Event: Ecuador Earthquake
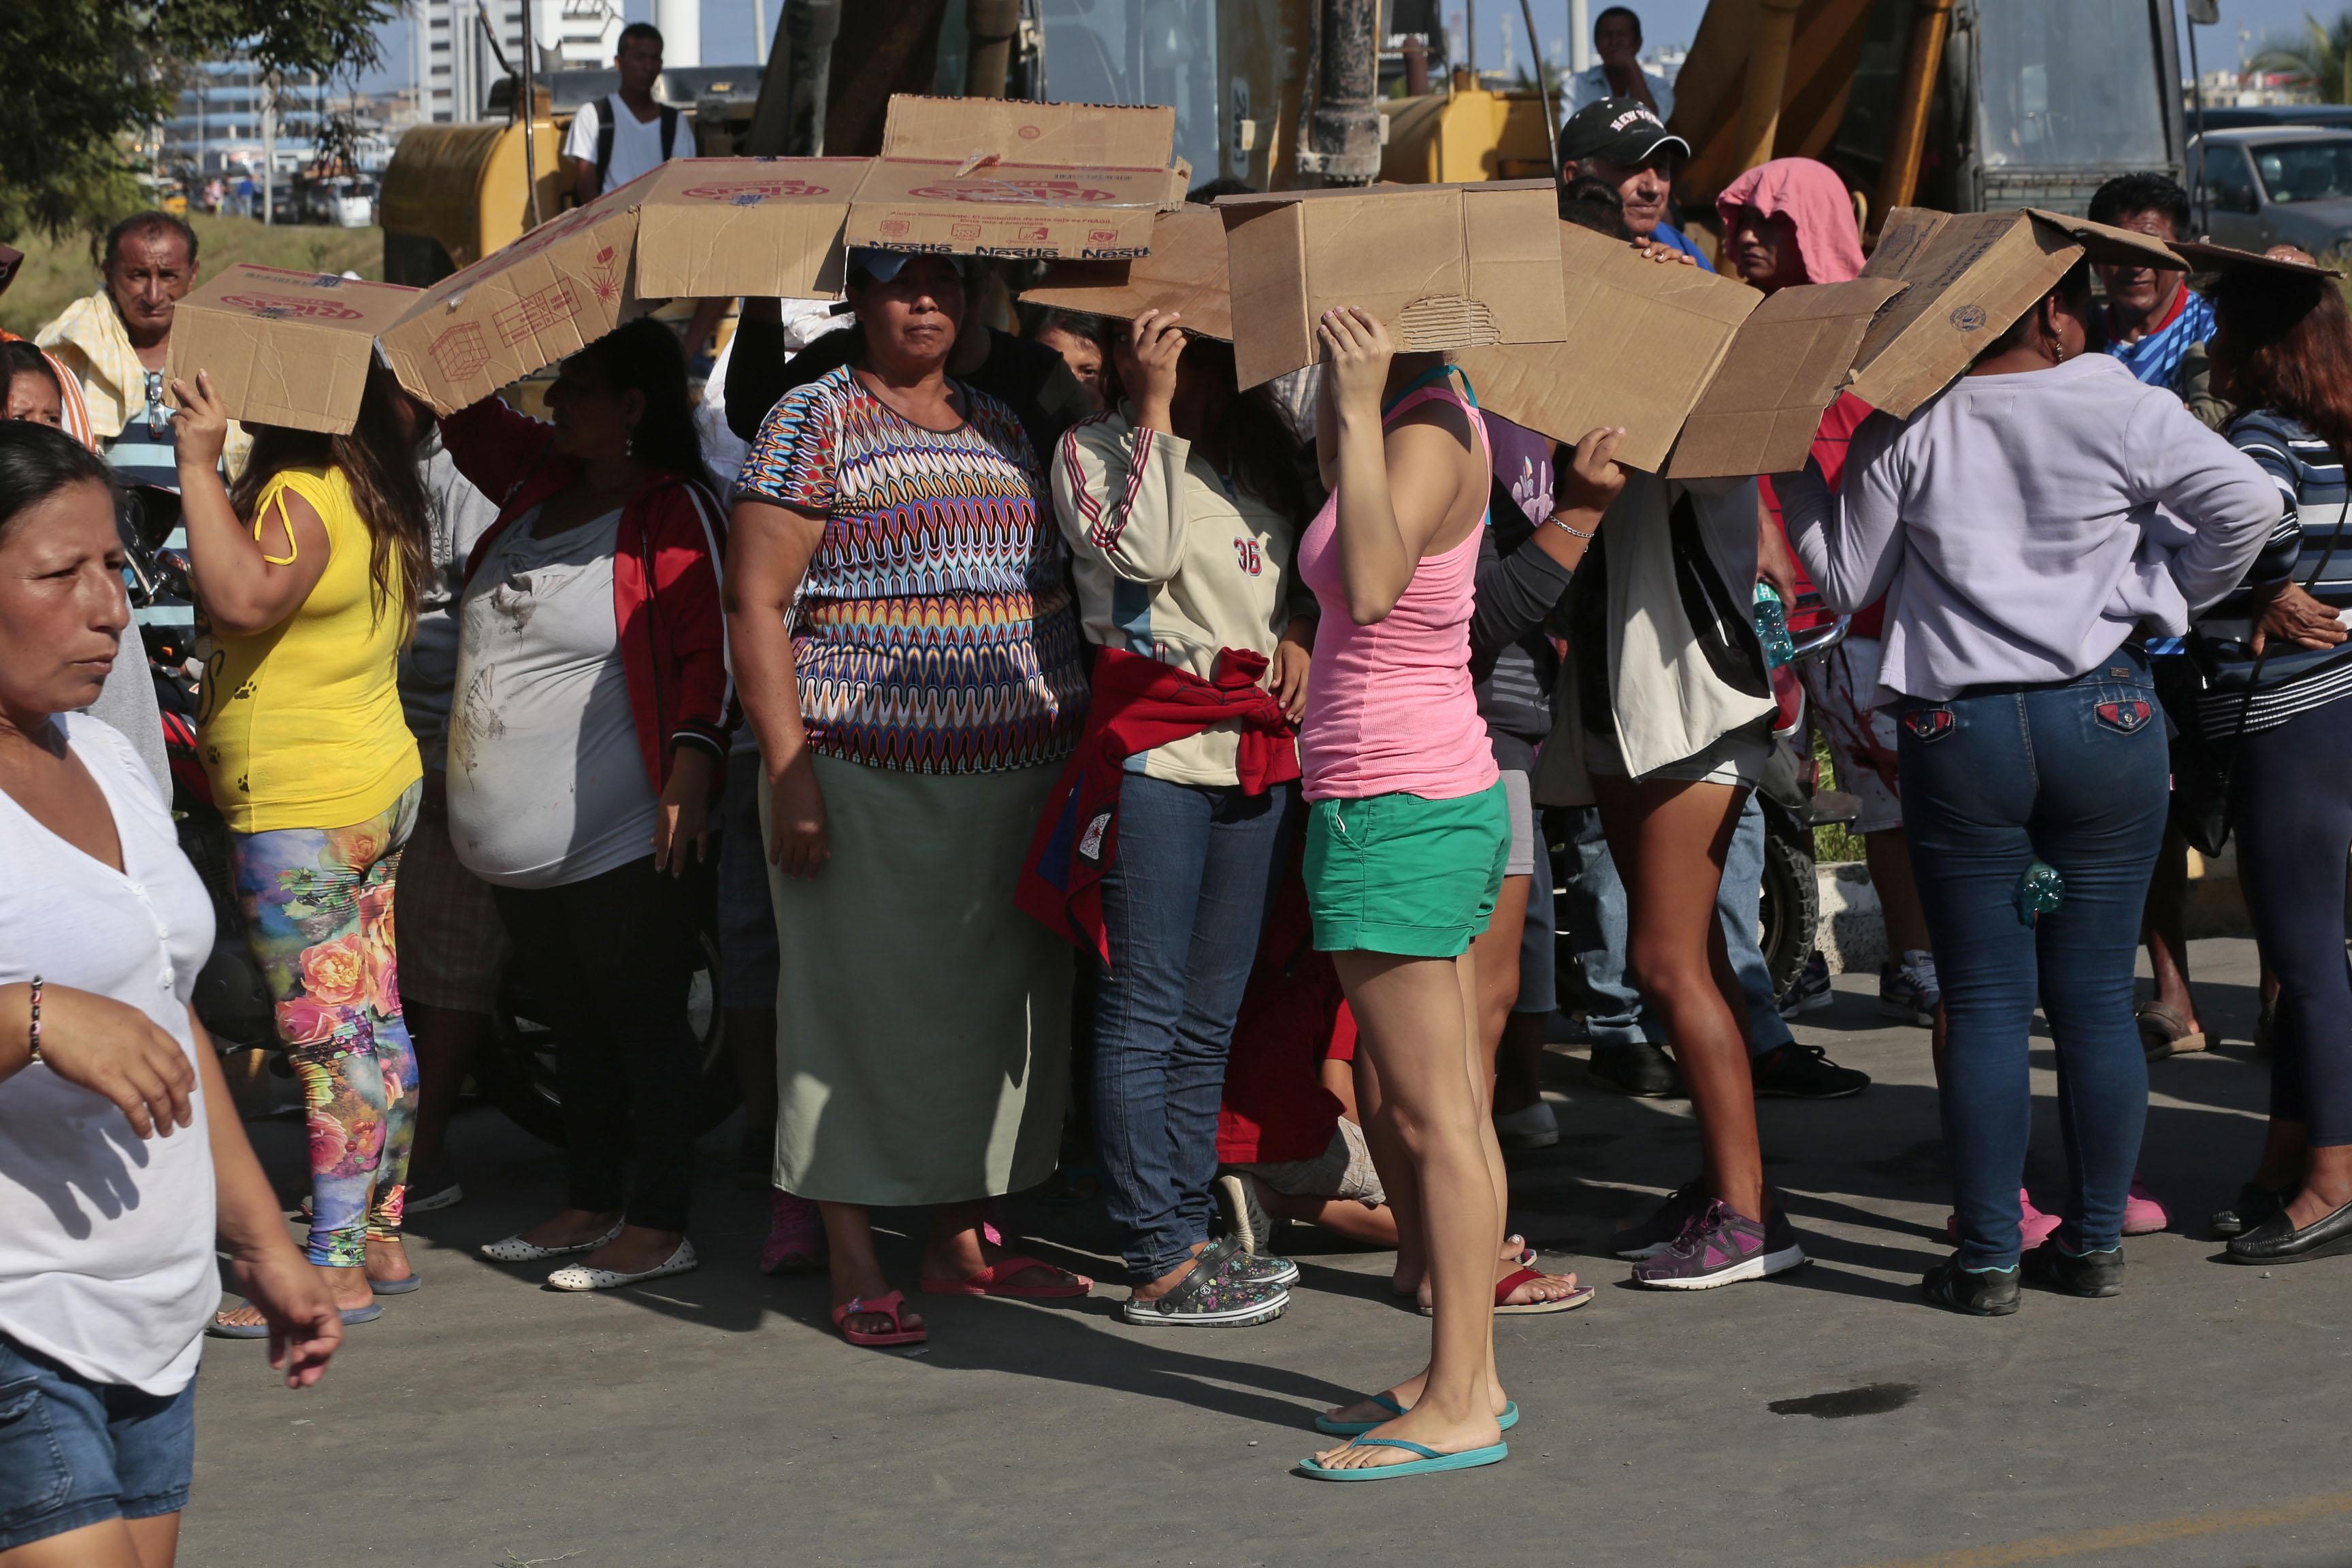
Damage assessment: no_damage